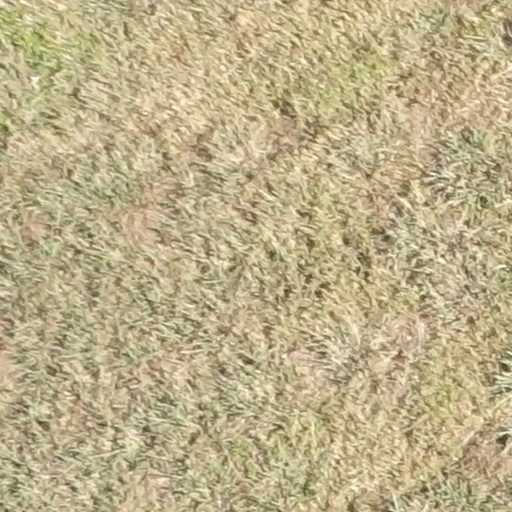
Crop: sorghum